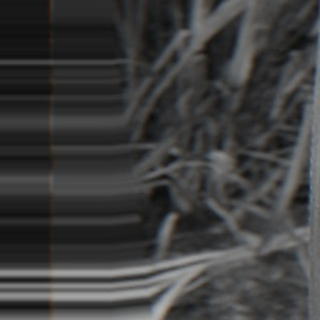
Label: sugarcane_bacterial_blight